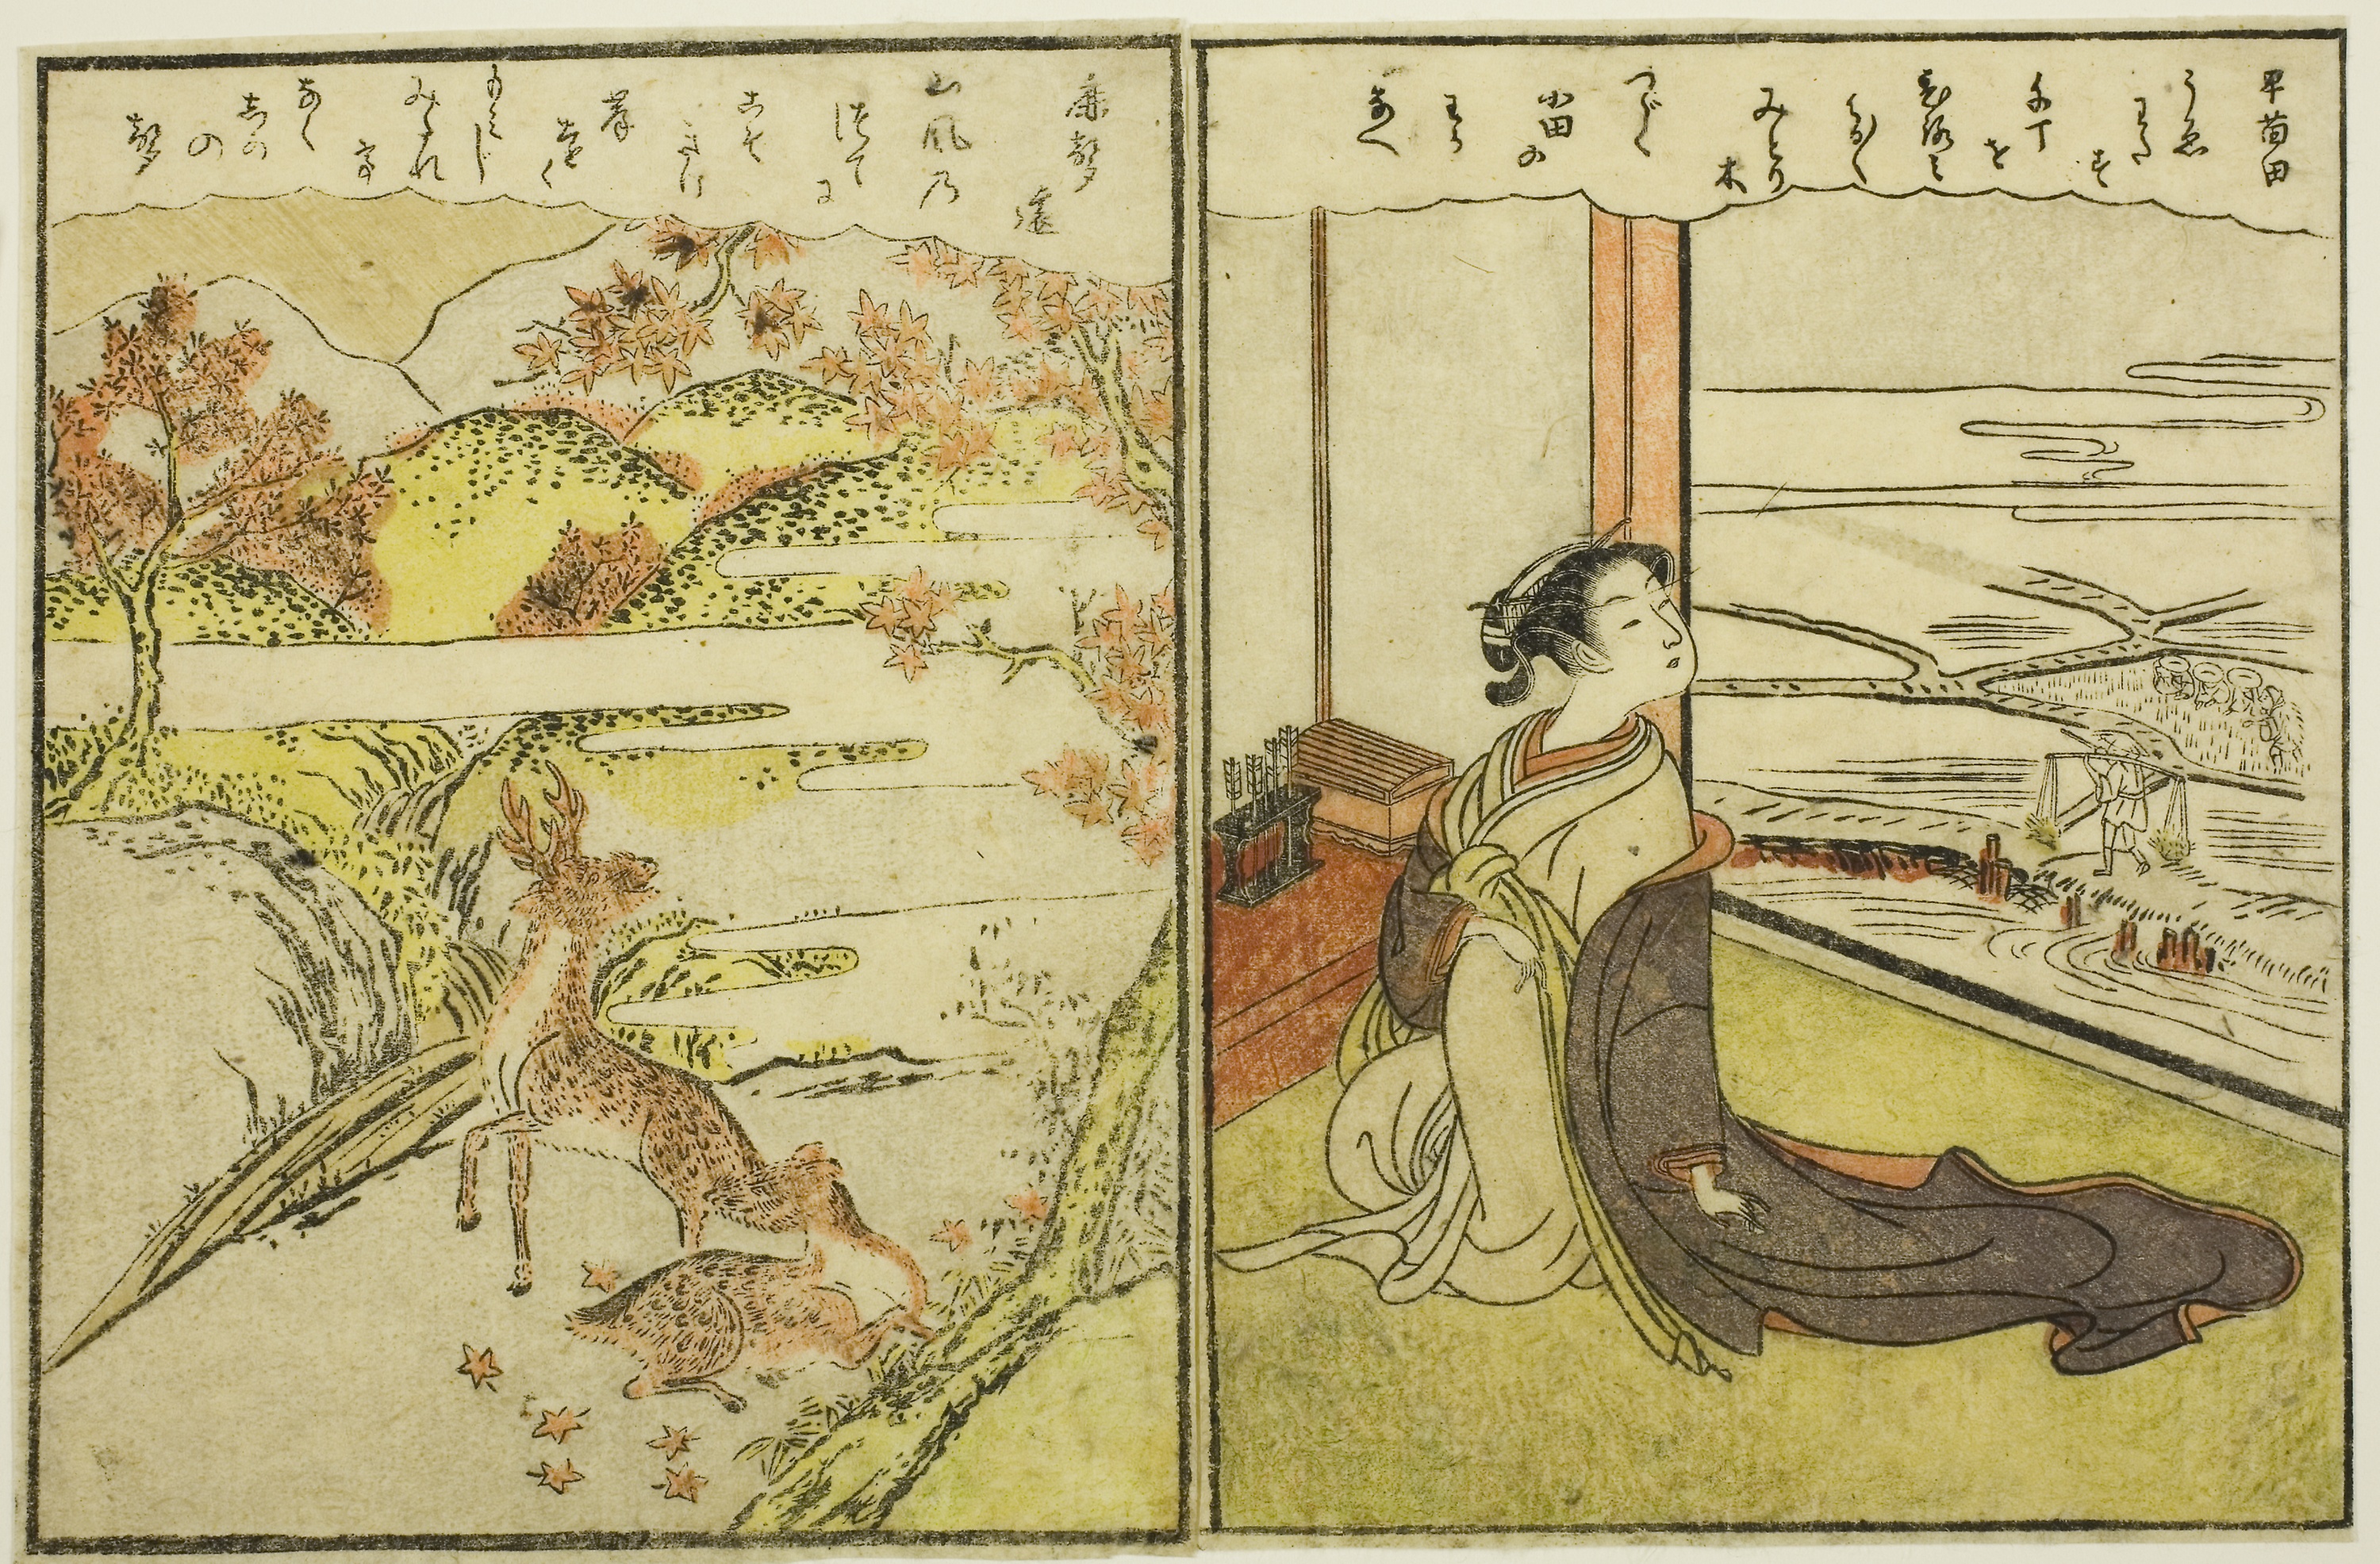
text, art, illustration, organism, painting, fictional character, fiction, drawing